Snowpiercer

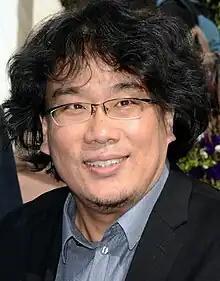
Director Bong Joon-ho promoting the film at the 2013 Deauville American Film Festival

In August 2011, the studio was determined as the shooting location, and in October 2011, Bong and his production team moved to the Czech Republic. During the period of November 2011 to April 2012, the key members of the crew were secured and confirmed, those being: Ondřej Nekvasil, Eric Durst, Julian Spencer and Marco Beltrami. The preparatory production began in Tyrol, Austria during mid-March for one day to shoot some snowy scenery on the Hintertux Glacier, which made for excellent conditions and perfect weather. On 3 April 2012, principal photography had officially begun in Prague, Czech Republic, at the Barrandov Studios on gimbals on its interconnected sound-stages after preparatory filming in the production occurred at the end of March, with a said budget near to $42 million, which was the largest film budget of all time for any film with Korean investors.